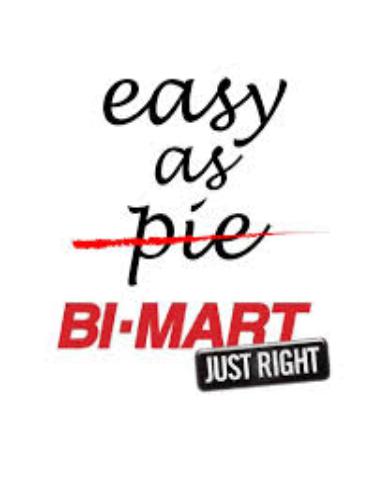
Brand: Bi-Mart
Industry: Transportation